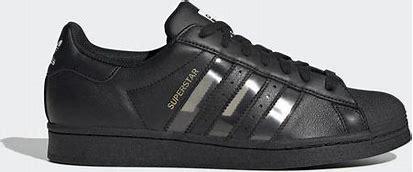
Brand: Adidas
Model: La Ii